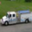
Label: truck